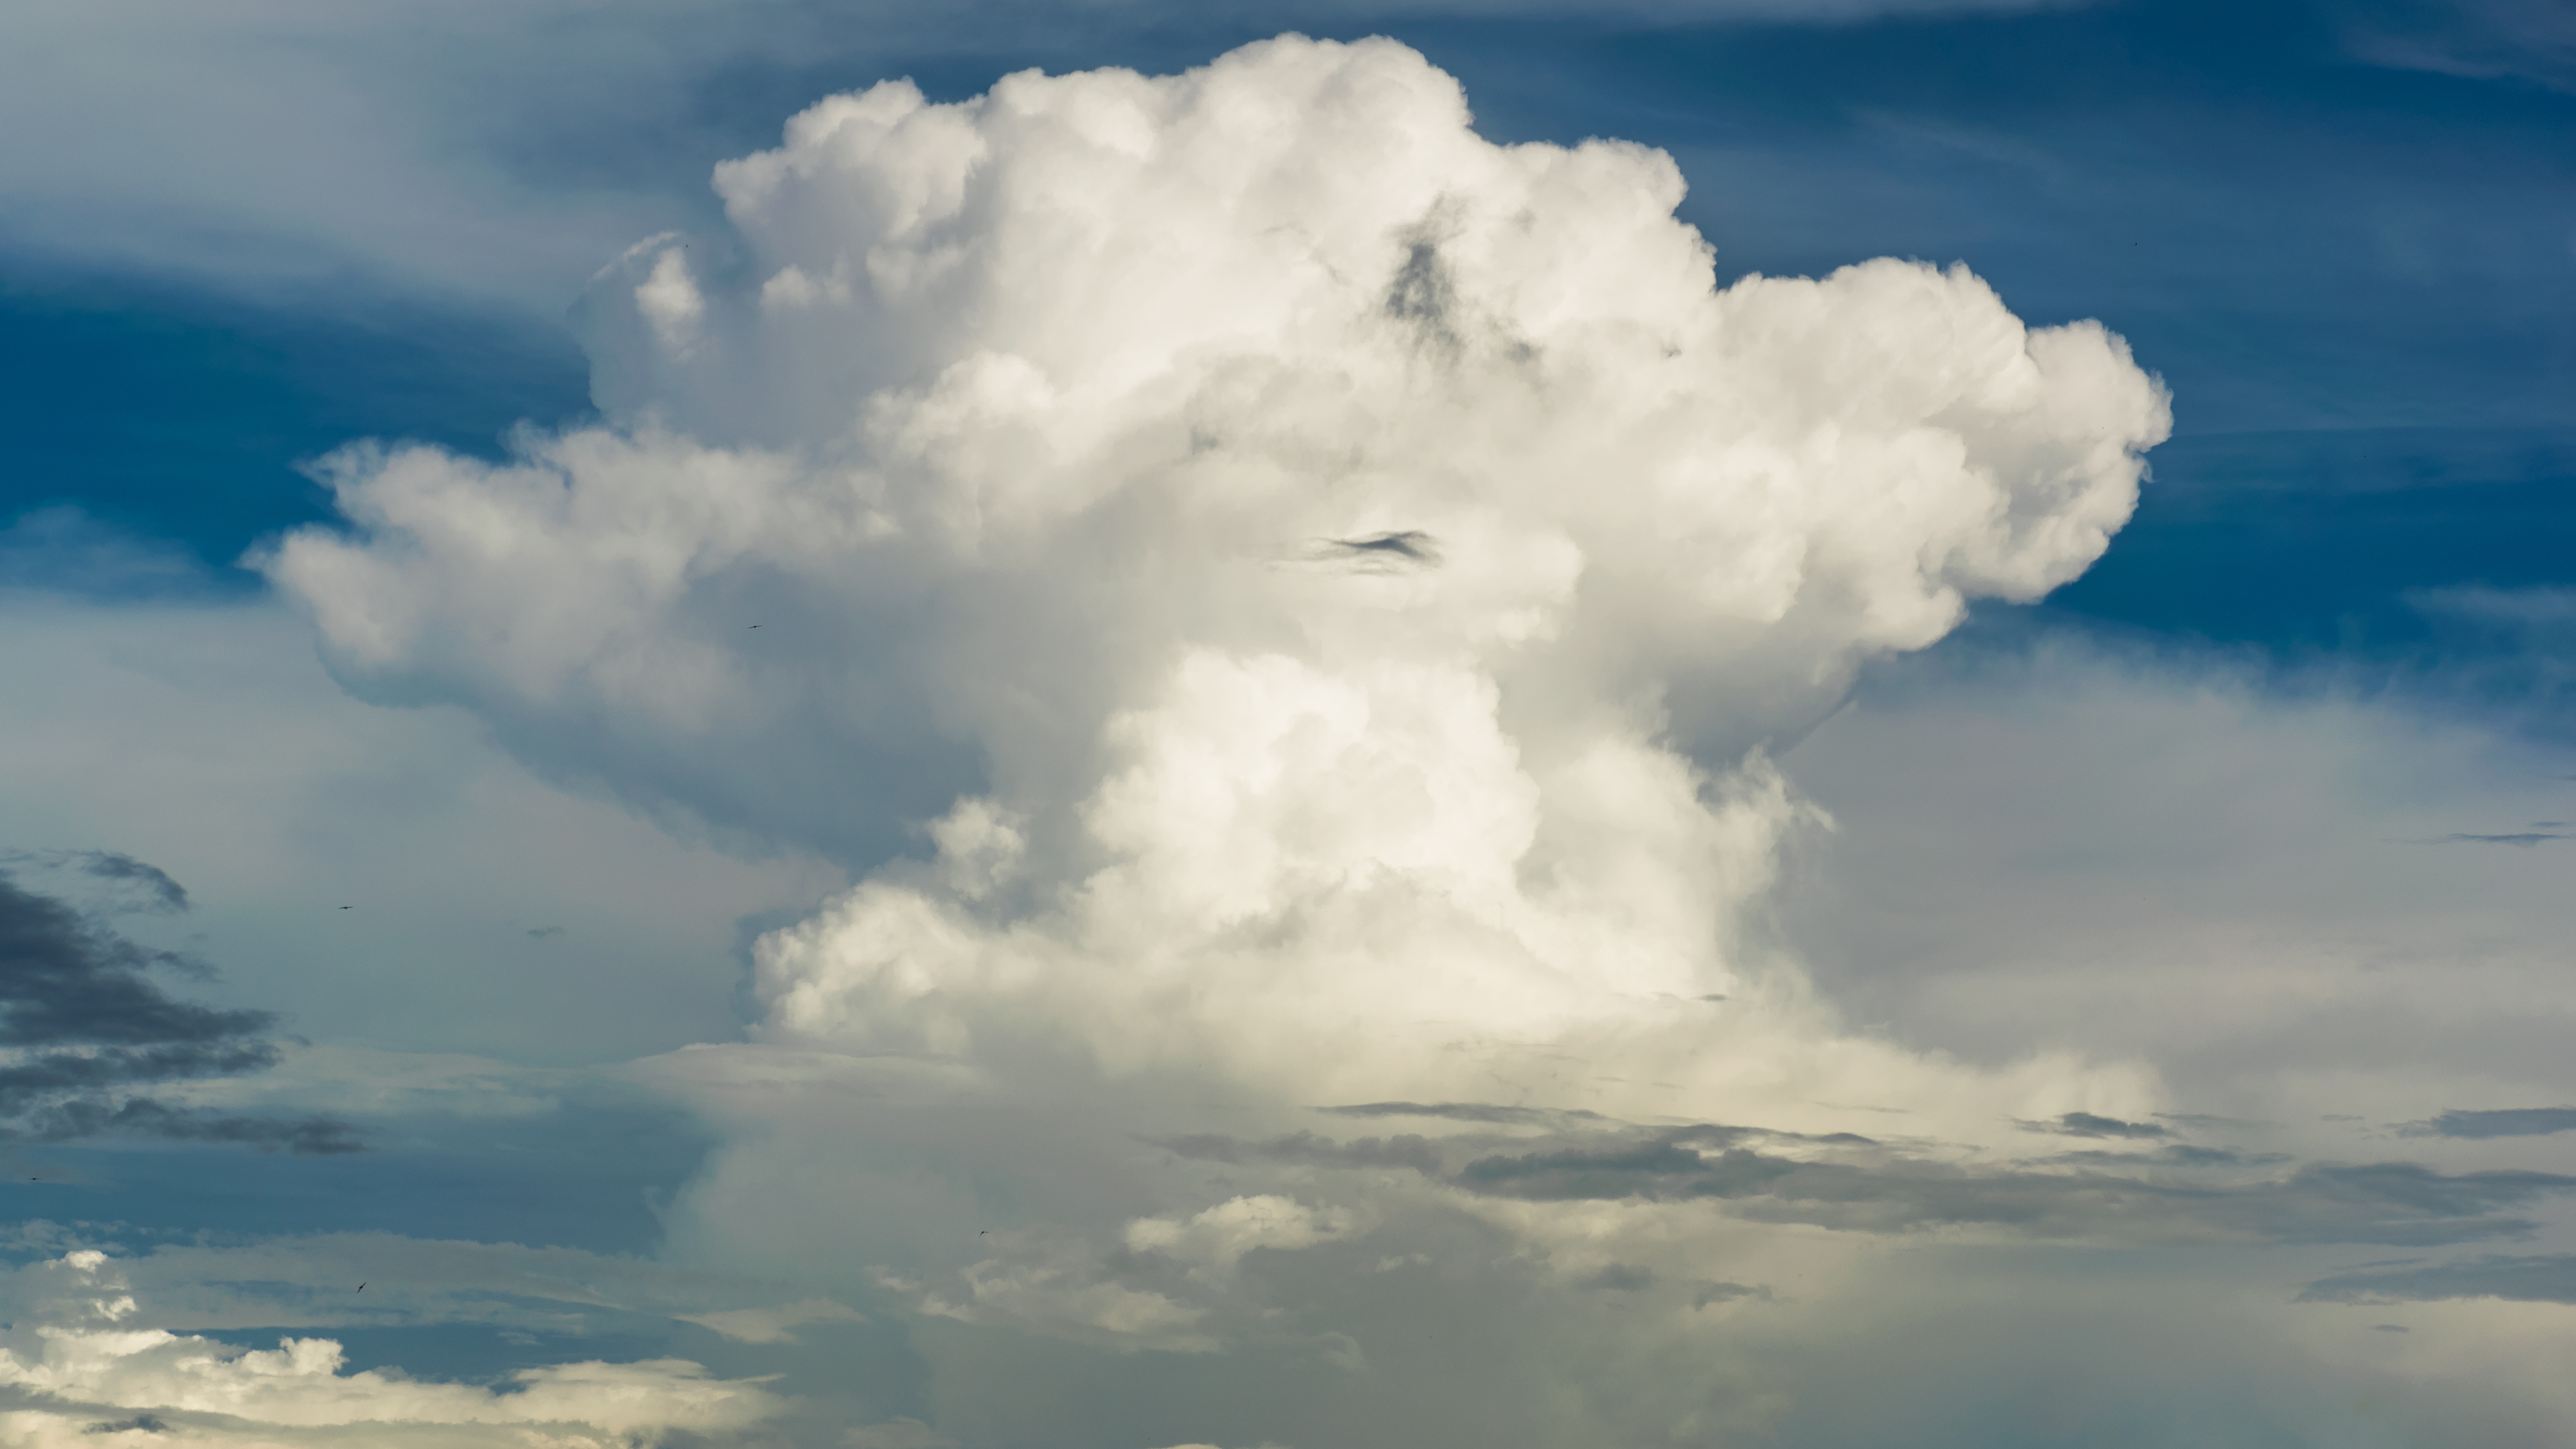
nature, horizon, cloud, sky, skyline, cloudy, atmosphere, weather, cumulus, overcast, skies, clouds, lovers, beautiful, skyporn, cloudporn, crazyclouds, gloomy, lookup, photooftheday, meteorological phenomenon, instagood, instacloud, instasky, epicsky, skyback, insta, iskyhub, instaclouds, atmosphere of earth, geological phenomenon